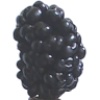
Label: Mulberry 1